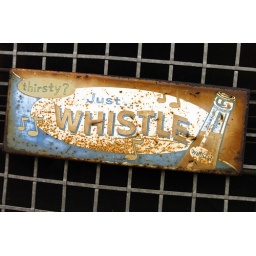
An old sign on the side door at Paul's Cafe in Decatur, Ill., Wednesday, October 17, 2007.